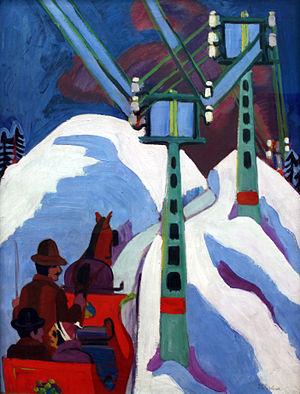
Liste des œuvres de Ernst Ludwig Kirchner.
Ernst Ludwig Kirchner, né le 6 mai 1880 à Aschaffenbourg, en Bavière et mort le 15 juin 1938 à Frauenkirch, près de Davos en Suisse, est un peintre expressionniste allemand et l'un des fondateurs de l’association Die Brücke.